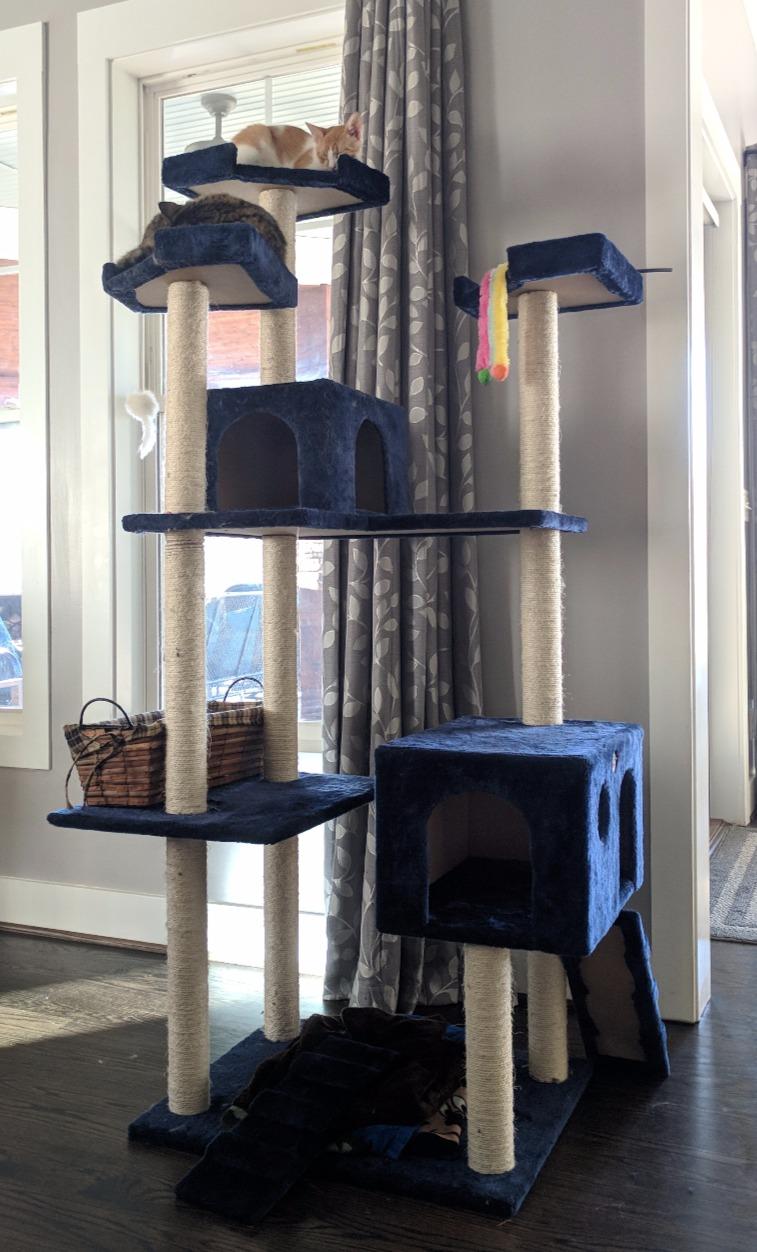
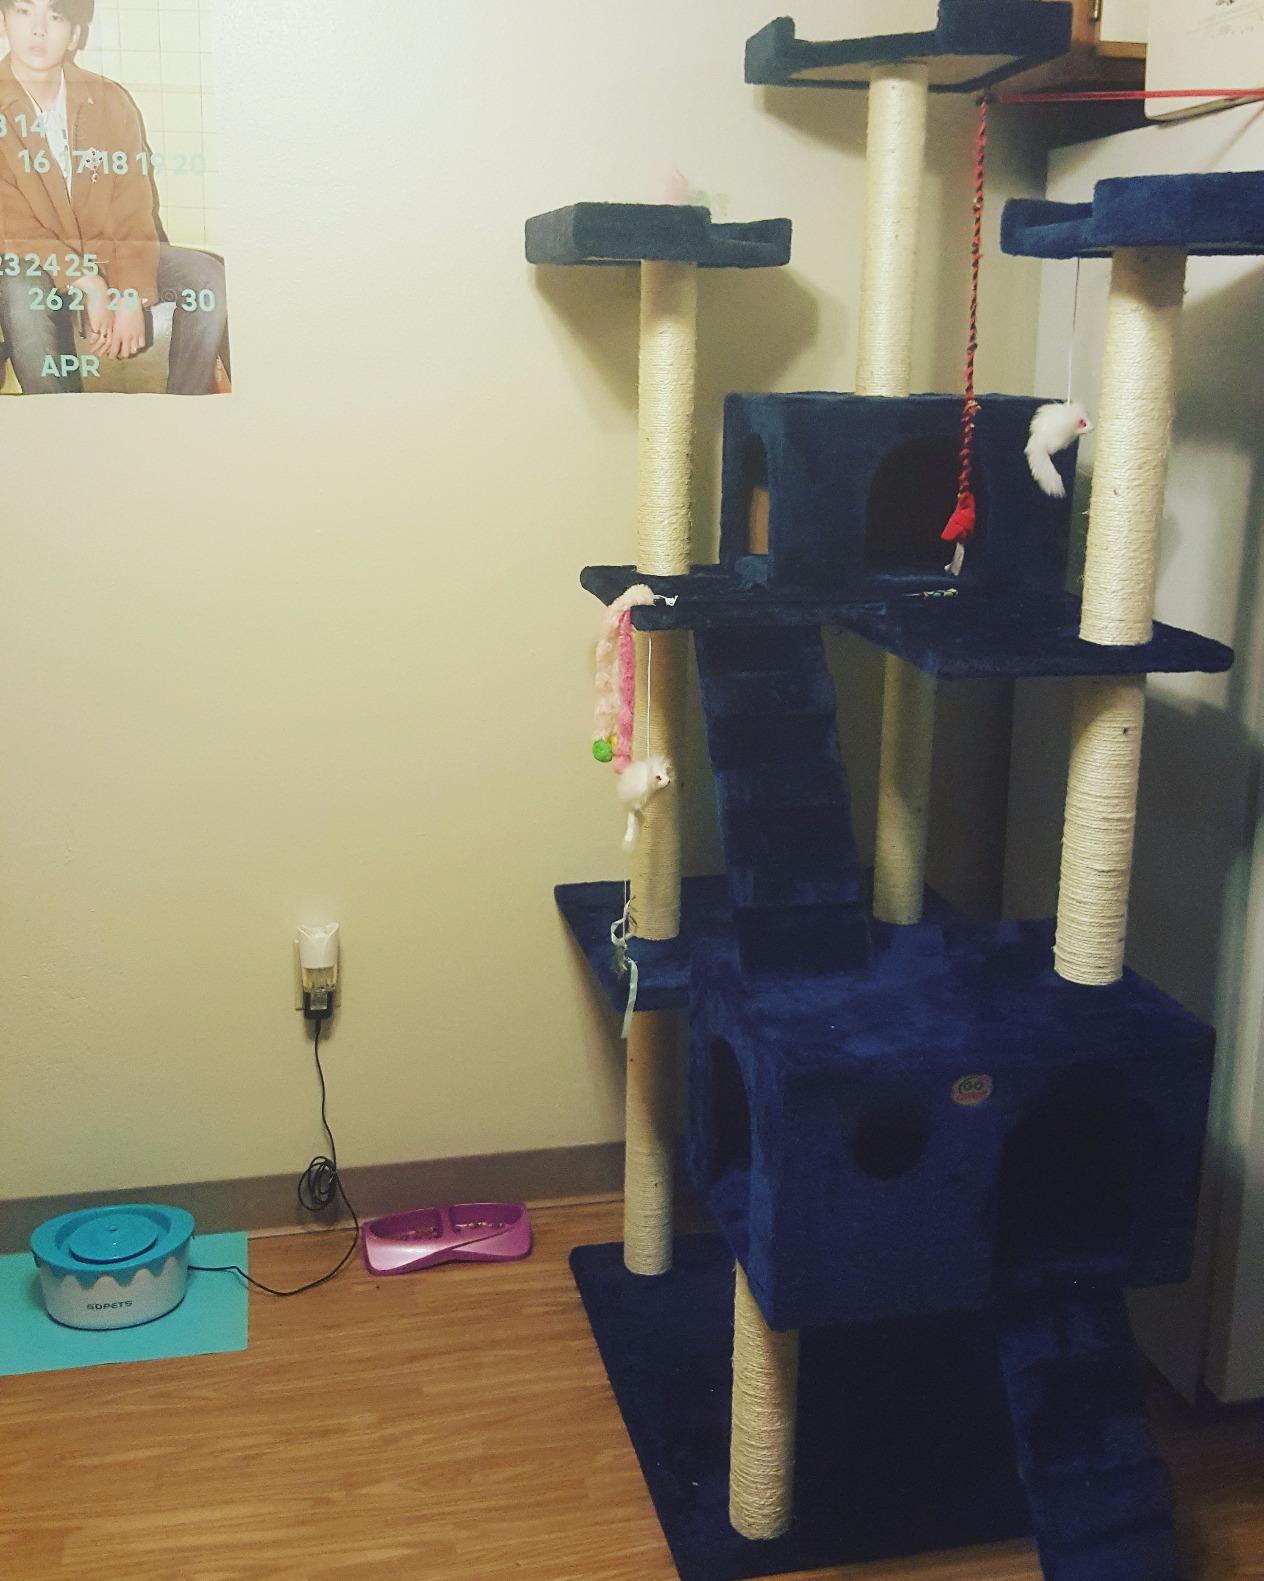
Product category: items_cat tree
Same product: yes